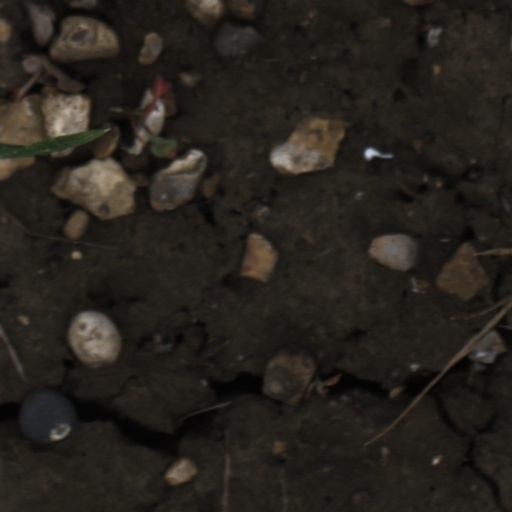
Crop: wheat